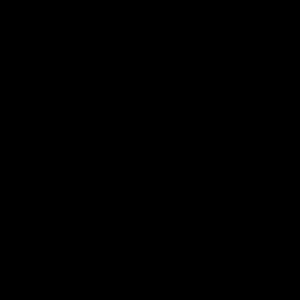
Le manganèse est l'élément chimique de numéro atomique 25, de symbole Mn. Le corps simple est un métal de transition.